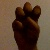
The image shows a hand gesture representing the letter 'E' in Indian Sign Language.